Lee Wook-jae

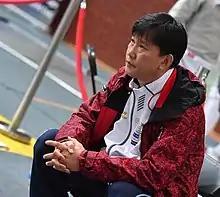

Lee Wook-jae (born 20 February 1965) was a South Korean fencer. He competed in the individual and team sabre events at the 1988 Summer Olympics. He worked for South Korean men's sabre national team, which took gold medal for team sabre event in 2012 Summer Olympics, and Japanese sabre national team as a head coach. As of May 2013, after the end of Korfanty Cup in Chicago, South Korea's men's sabre team is ranked #1 in FIE ranking system. In 2023, he became a coach of Hong Kong sabre team and LOW Ho Tin won a bronze medal at the Asian Championships after 9 years.